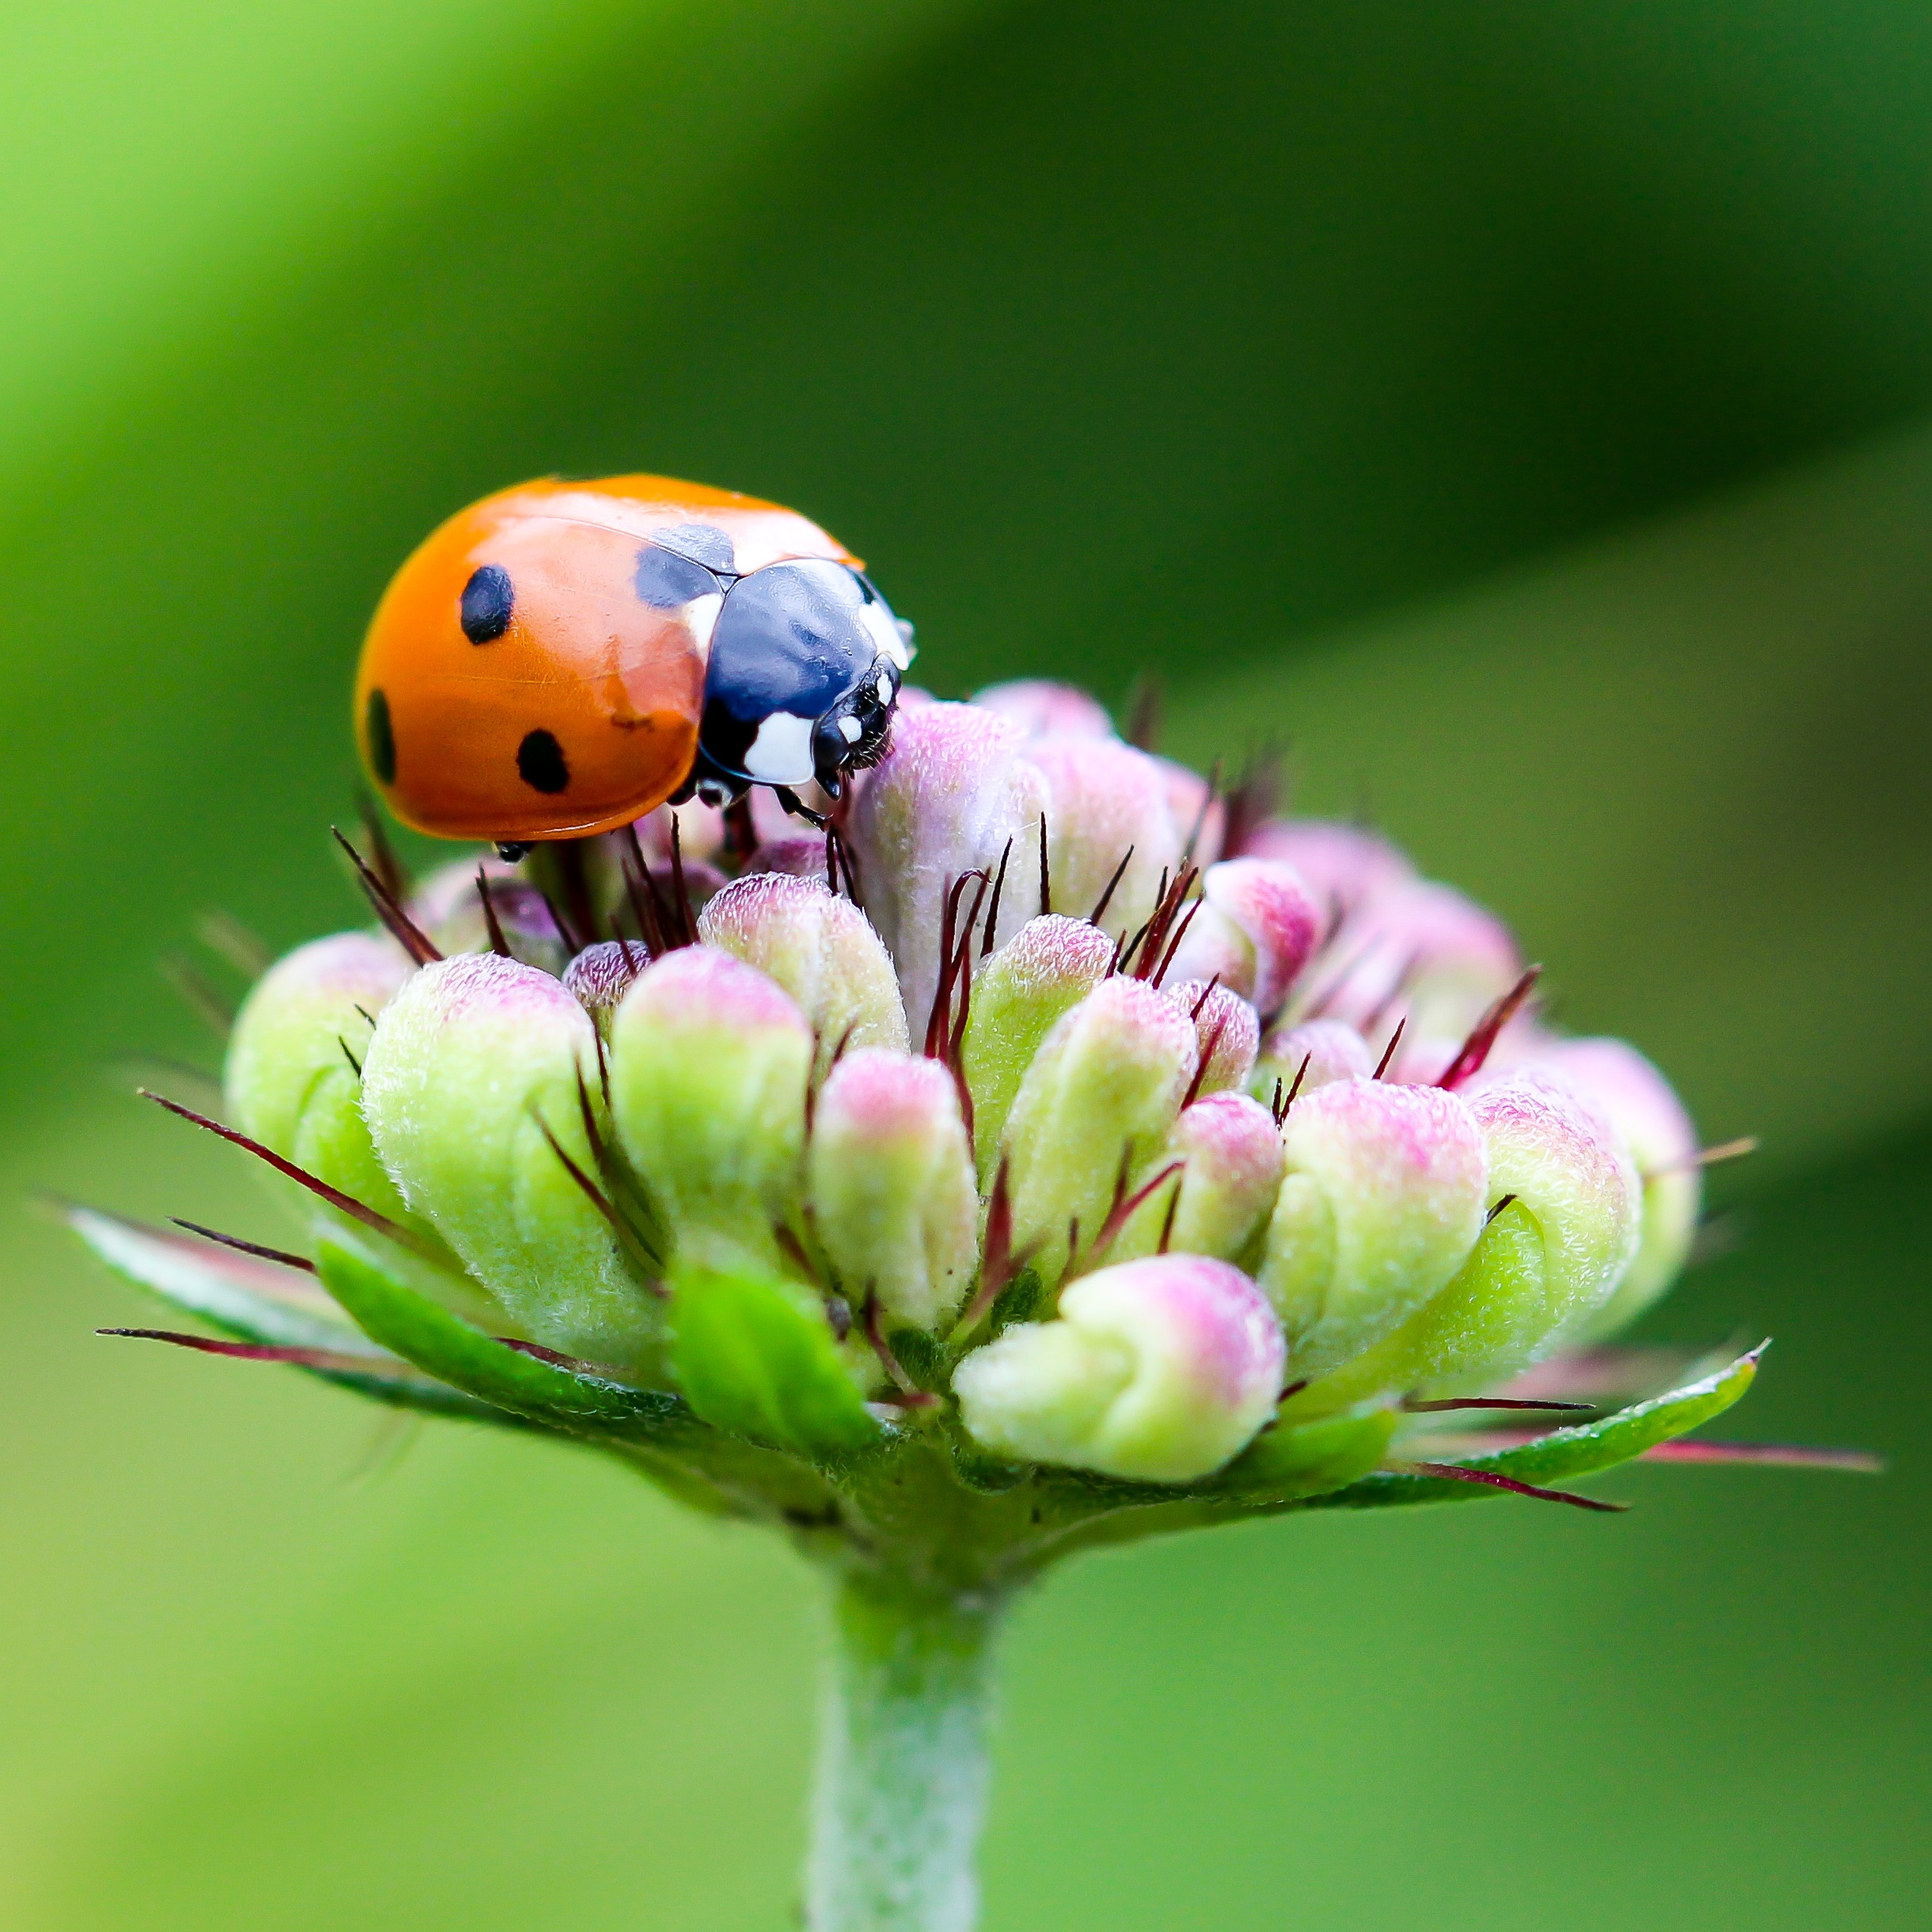
nature, photography, flower, petal, animal, green, insect, ladybug, botany, flora, fauna, ladybird, invertebrate, wildflower, close up, beetle, nectar, coccinellidae, macro photography, lucky charm, siebenpunkt